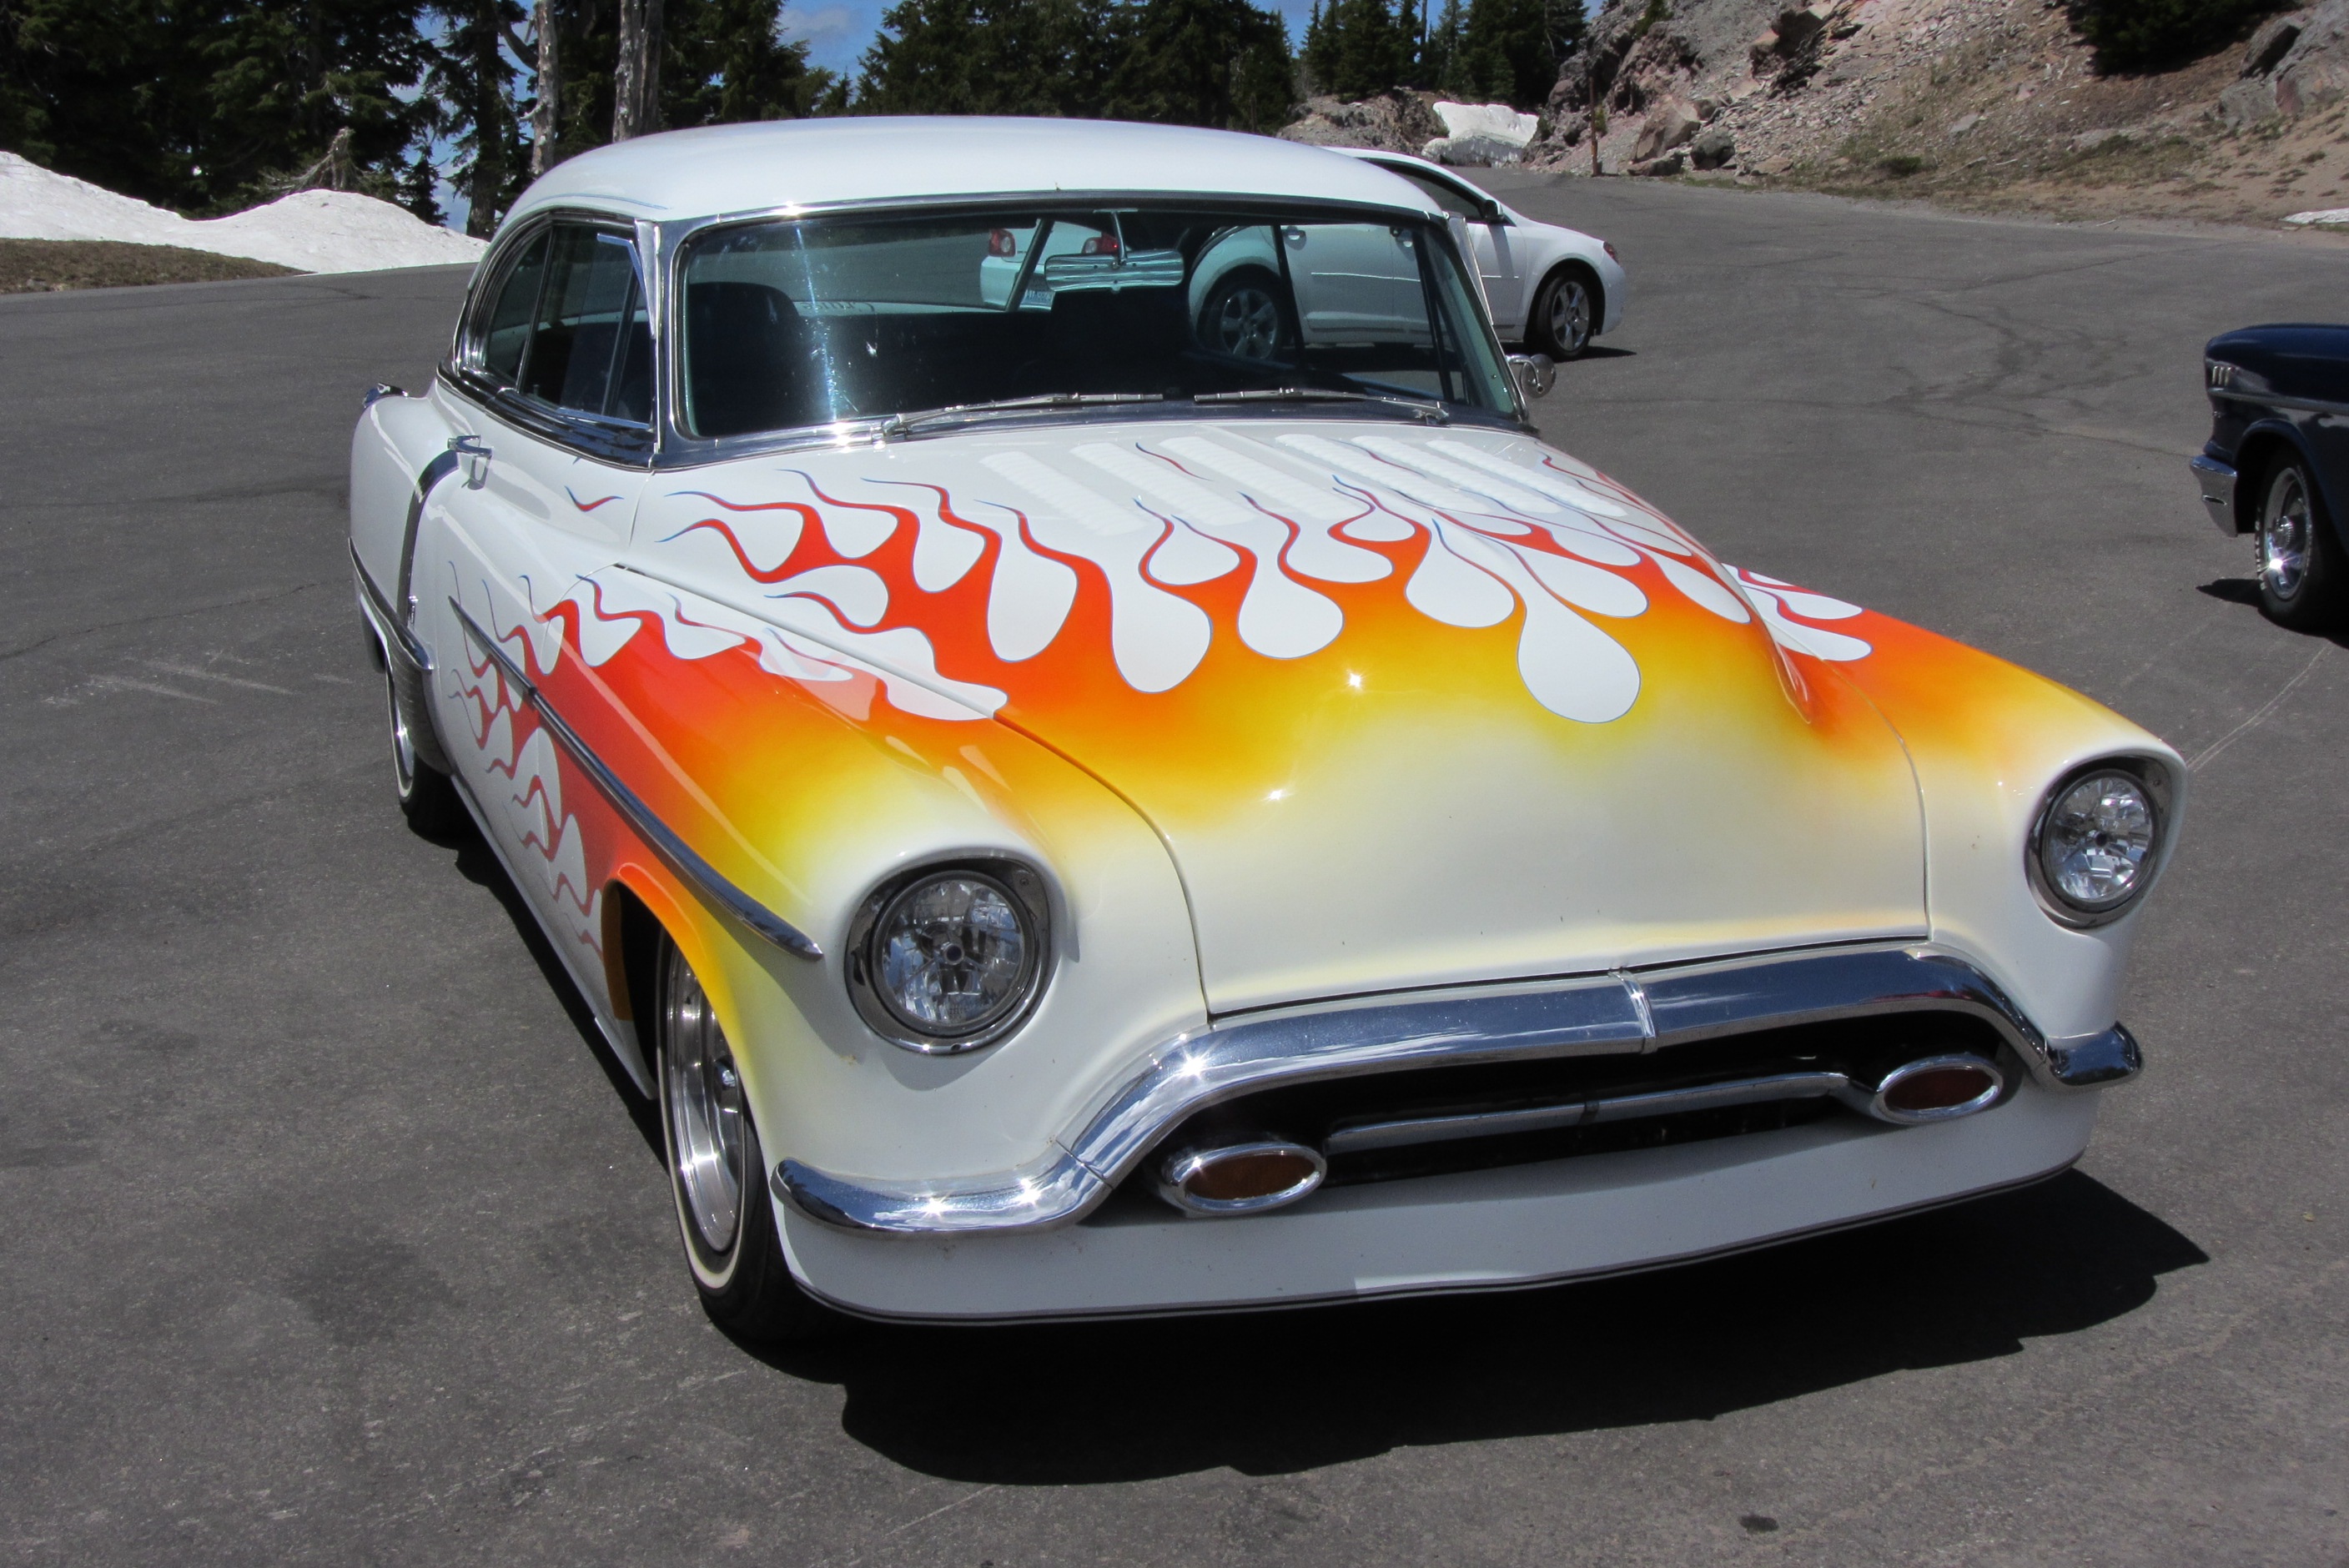
car, vintage, vehicle, fire, headlight, classic car, sports car, motor vehicle, vintage car, sedan, oldtimer, body, antique car, paintwork, hot rod, auto show, land vehicle, car paint, automobile make, automotive exterior, compact car, automotive design, luxury vehicle, full size car, chevrolet bel air, 1957 chevrolet